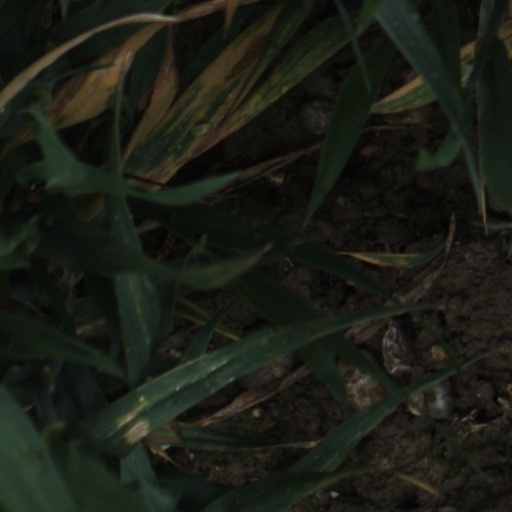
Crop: wheat